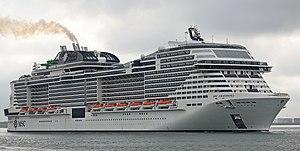
Un navire de croisière ou bateau de croisière est un navire spécialisé dans le transport de passagers, dont le but n'est pas comme pour les paquebots de ligne de transporter les passagers d'un port à un autre, mais de proposer un voyage touristique en mer. En général, le navire accoste plusieurs destinations touristiques intéressantes, ce qui permet aux passagers, à chaque nouvelle escale, de découvrir de nouvelles impressions culturelles tout au long de son voyage.
Le MSC Grandiosa est un navire de croisière, le second plus gros paquebot d'Europe après le Costa Smeralda, et le 8ᵉ plus gros paquebot au monde. Il appartient à la compagnie MSC Croisières.
MSC Croisières est une société de navigation domiciliée à Genève. Son propriétaire et fondateur est Gianluigi Aponte. Elle est une filiale de MSC Crociere, appartenant à la Mediterranean Shipping Company. Depuis 2014, MSC Croisières commande ses paquebots dans deux chantiers navals différents.